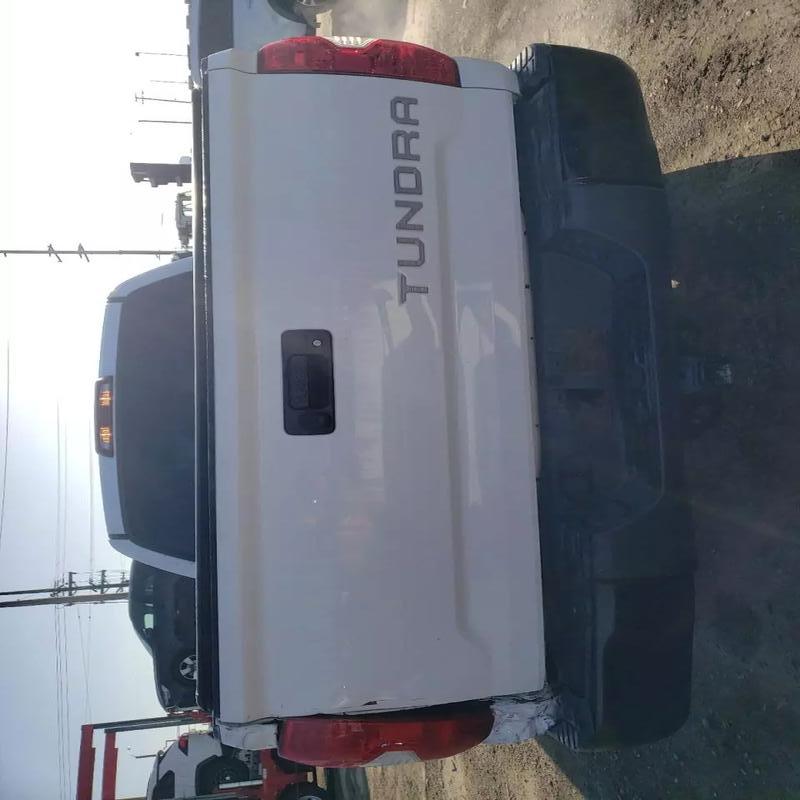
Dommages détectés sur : aile arrière gauche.
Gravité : mineur